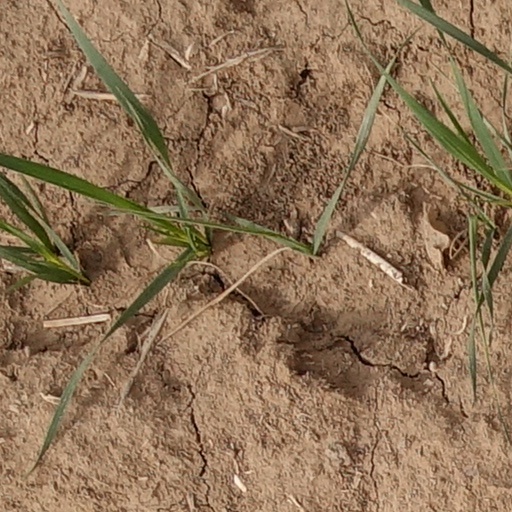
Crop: wheat